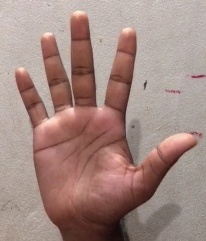
ASL sign: 5